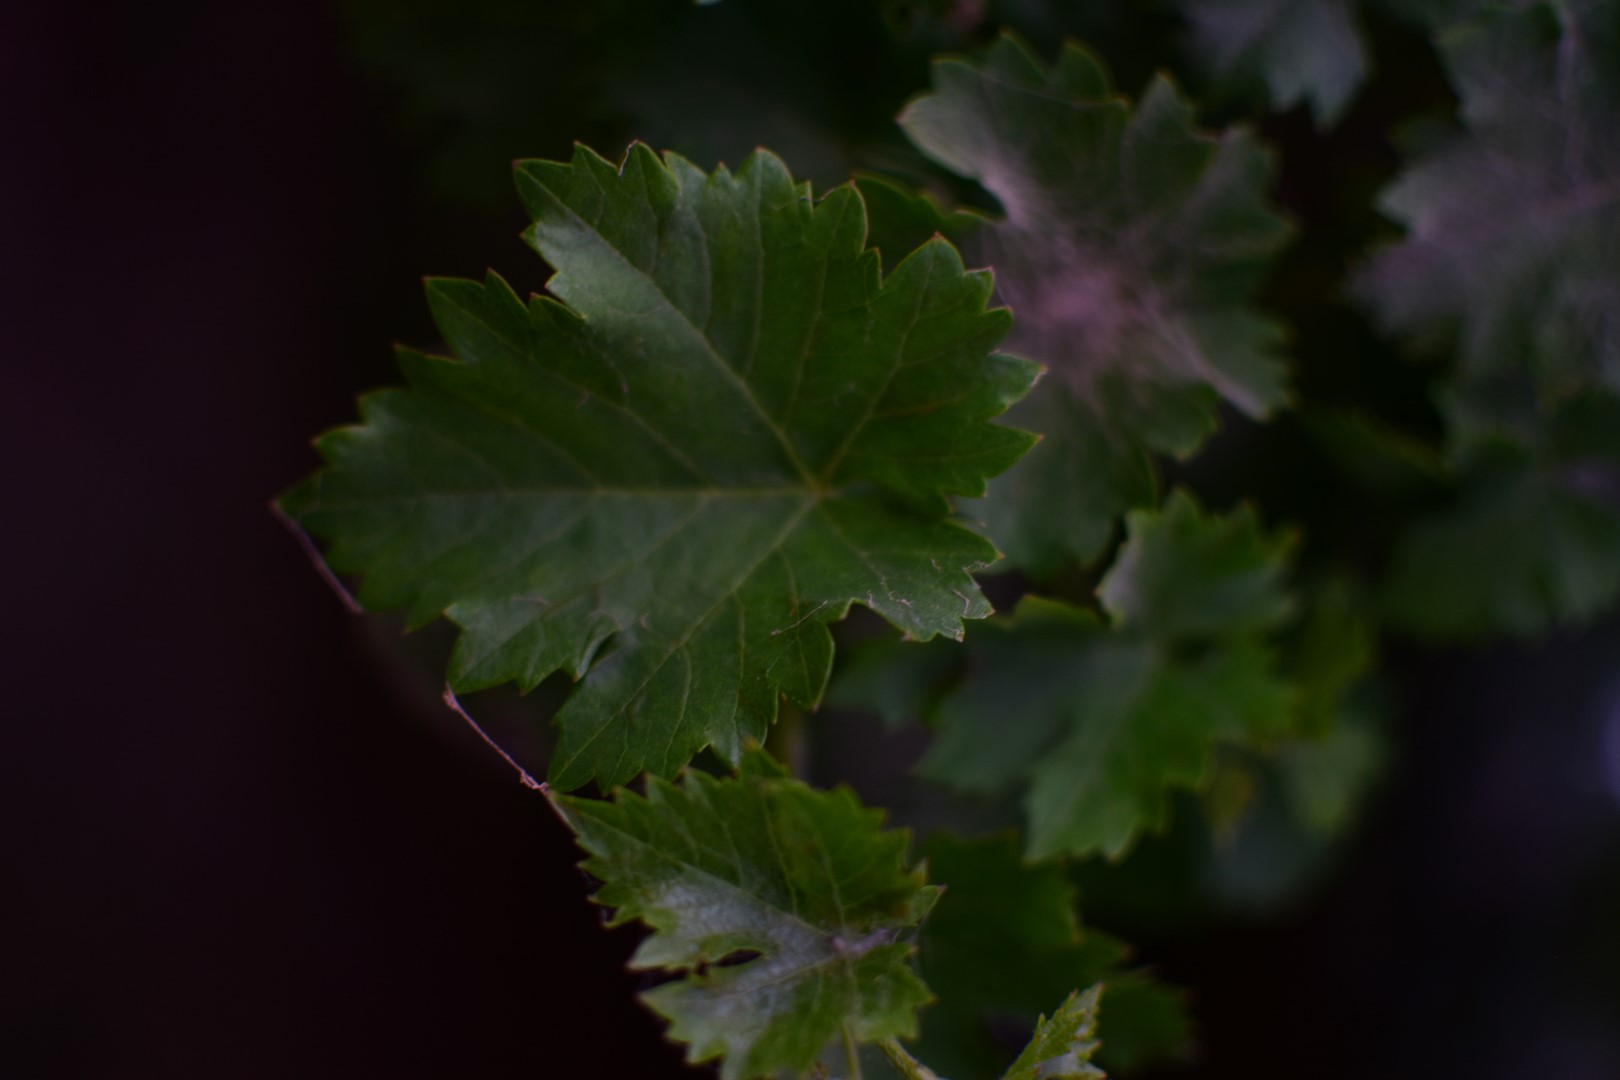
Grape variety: Aswud Balad